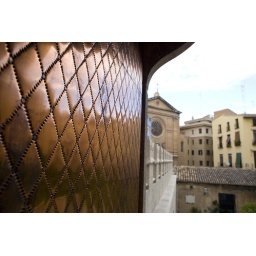
La Lonja. The Silk Exchange, Valencia.The brass door to the first floor hall, looking out over the old town